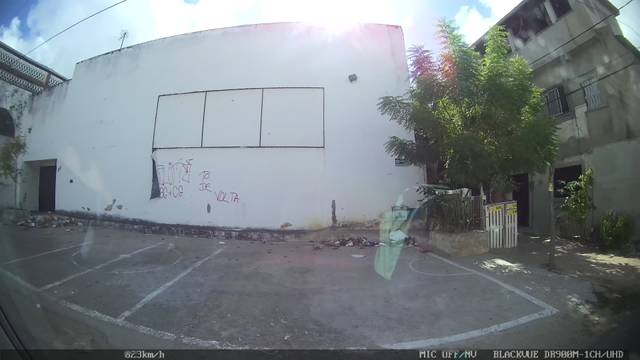
Region: Brazil
Coordinates: -3.741, -38.532